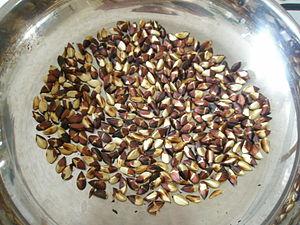
Le Hêtre commun, Fagus sylvatica, couramment désigné simplement comme le hêtre est une espèce d'arbres à feuilles caduques, indigène d'Europe, appartenant à la famille des Fagaceae, tout comme le chêne et le châtaignier.
La faîne ou faine est le fruit du hêtre. La faînée ou fainée est la récolte des faînes, elle désigne aussi le semis naturel du hêtre en sylviculture. La « grande fainée » correspond à une année d’abondante récolte liée à de fortes températures estivales.